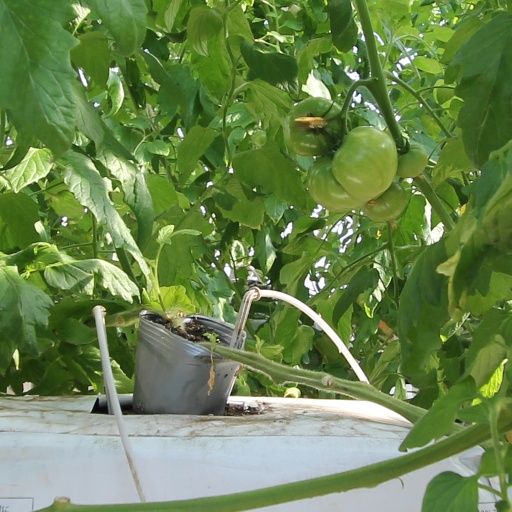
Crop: tomato